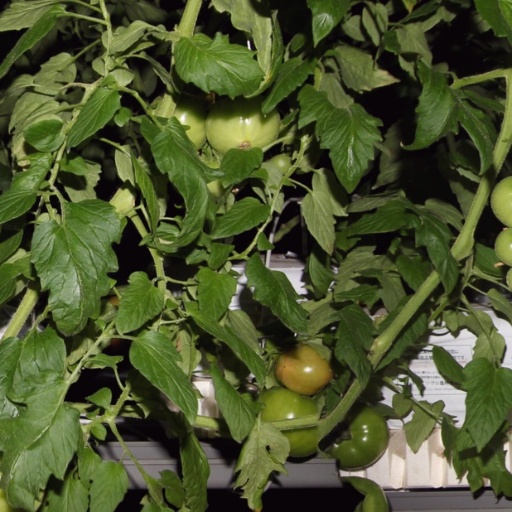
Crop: tomato